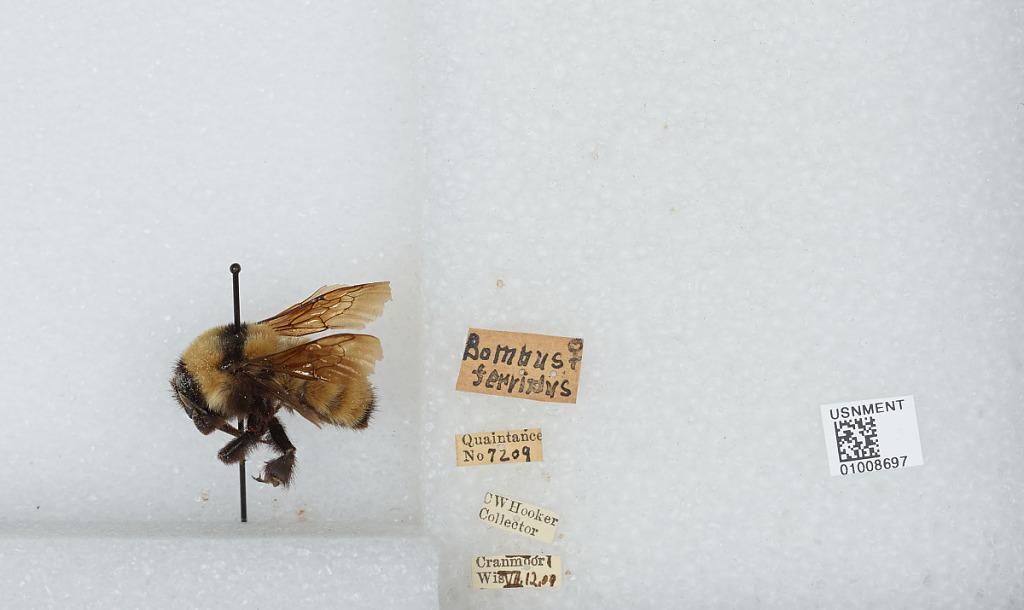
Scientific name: Bombus (Fervidobombus) fervidus fervidus (Fabricius)
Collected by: C. Hooker
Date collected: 1909-7-12
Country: United States
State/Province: Wisconsin
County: Wood
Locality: Cranmoor
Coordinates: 44.3544, -90.0169